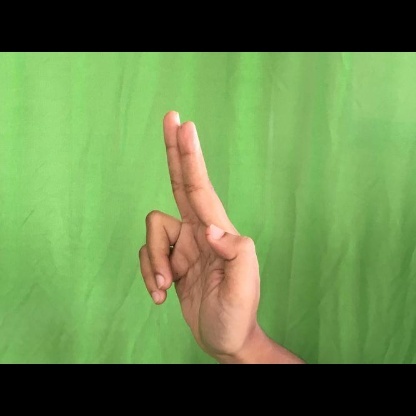
Mudra: Ardhapathaka